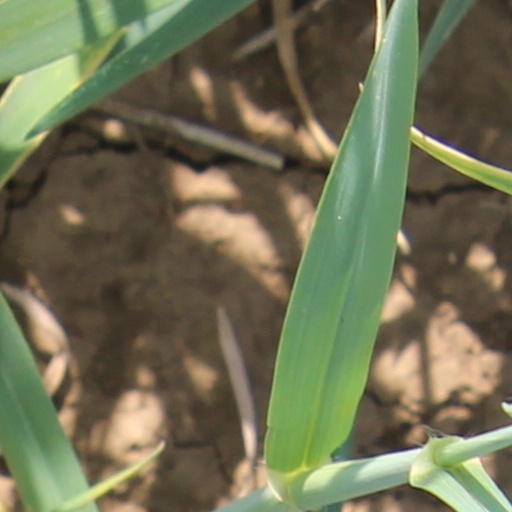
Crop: wheat